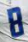
Number: 8